Maurice Mallet

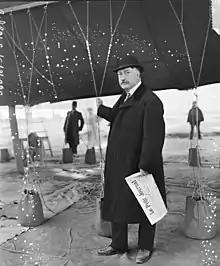
Maurice Mallet by an airship.

Maurice Mallet (1861–1926) was a cofounder of the company later called Zodiac Aerospace.